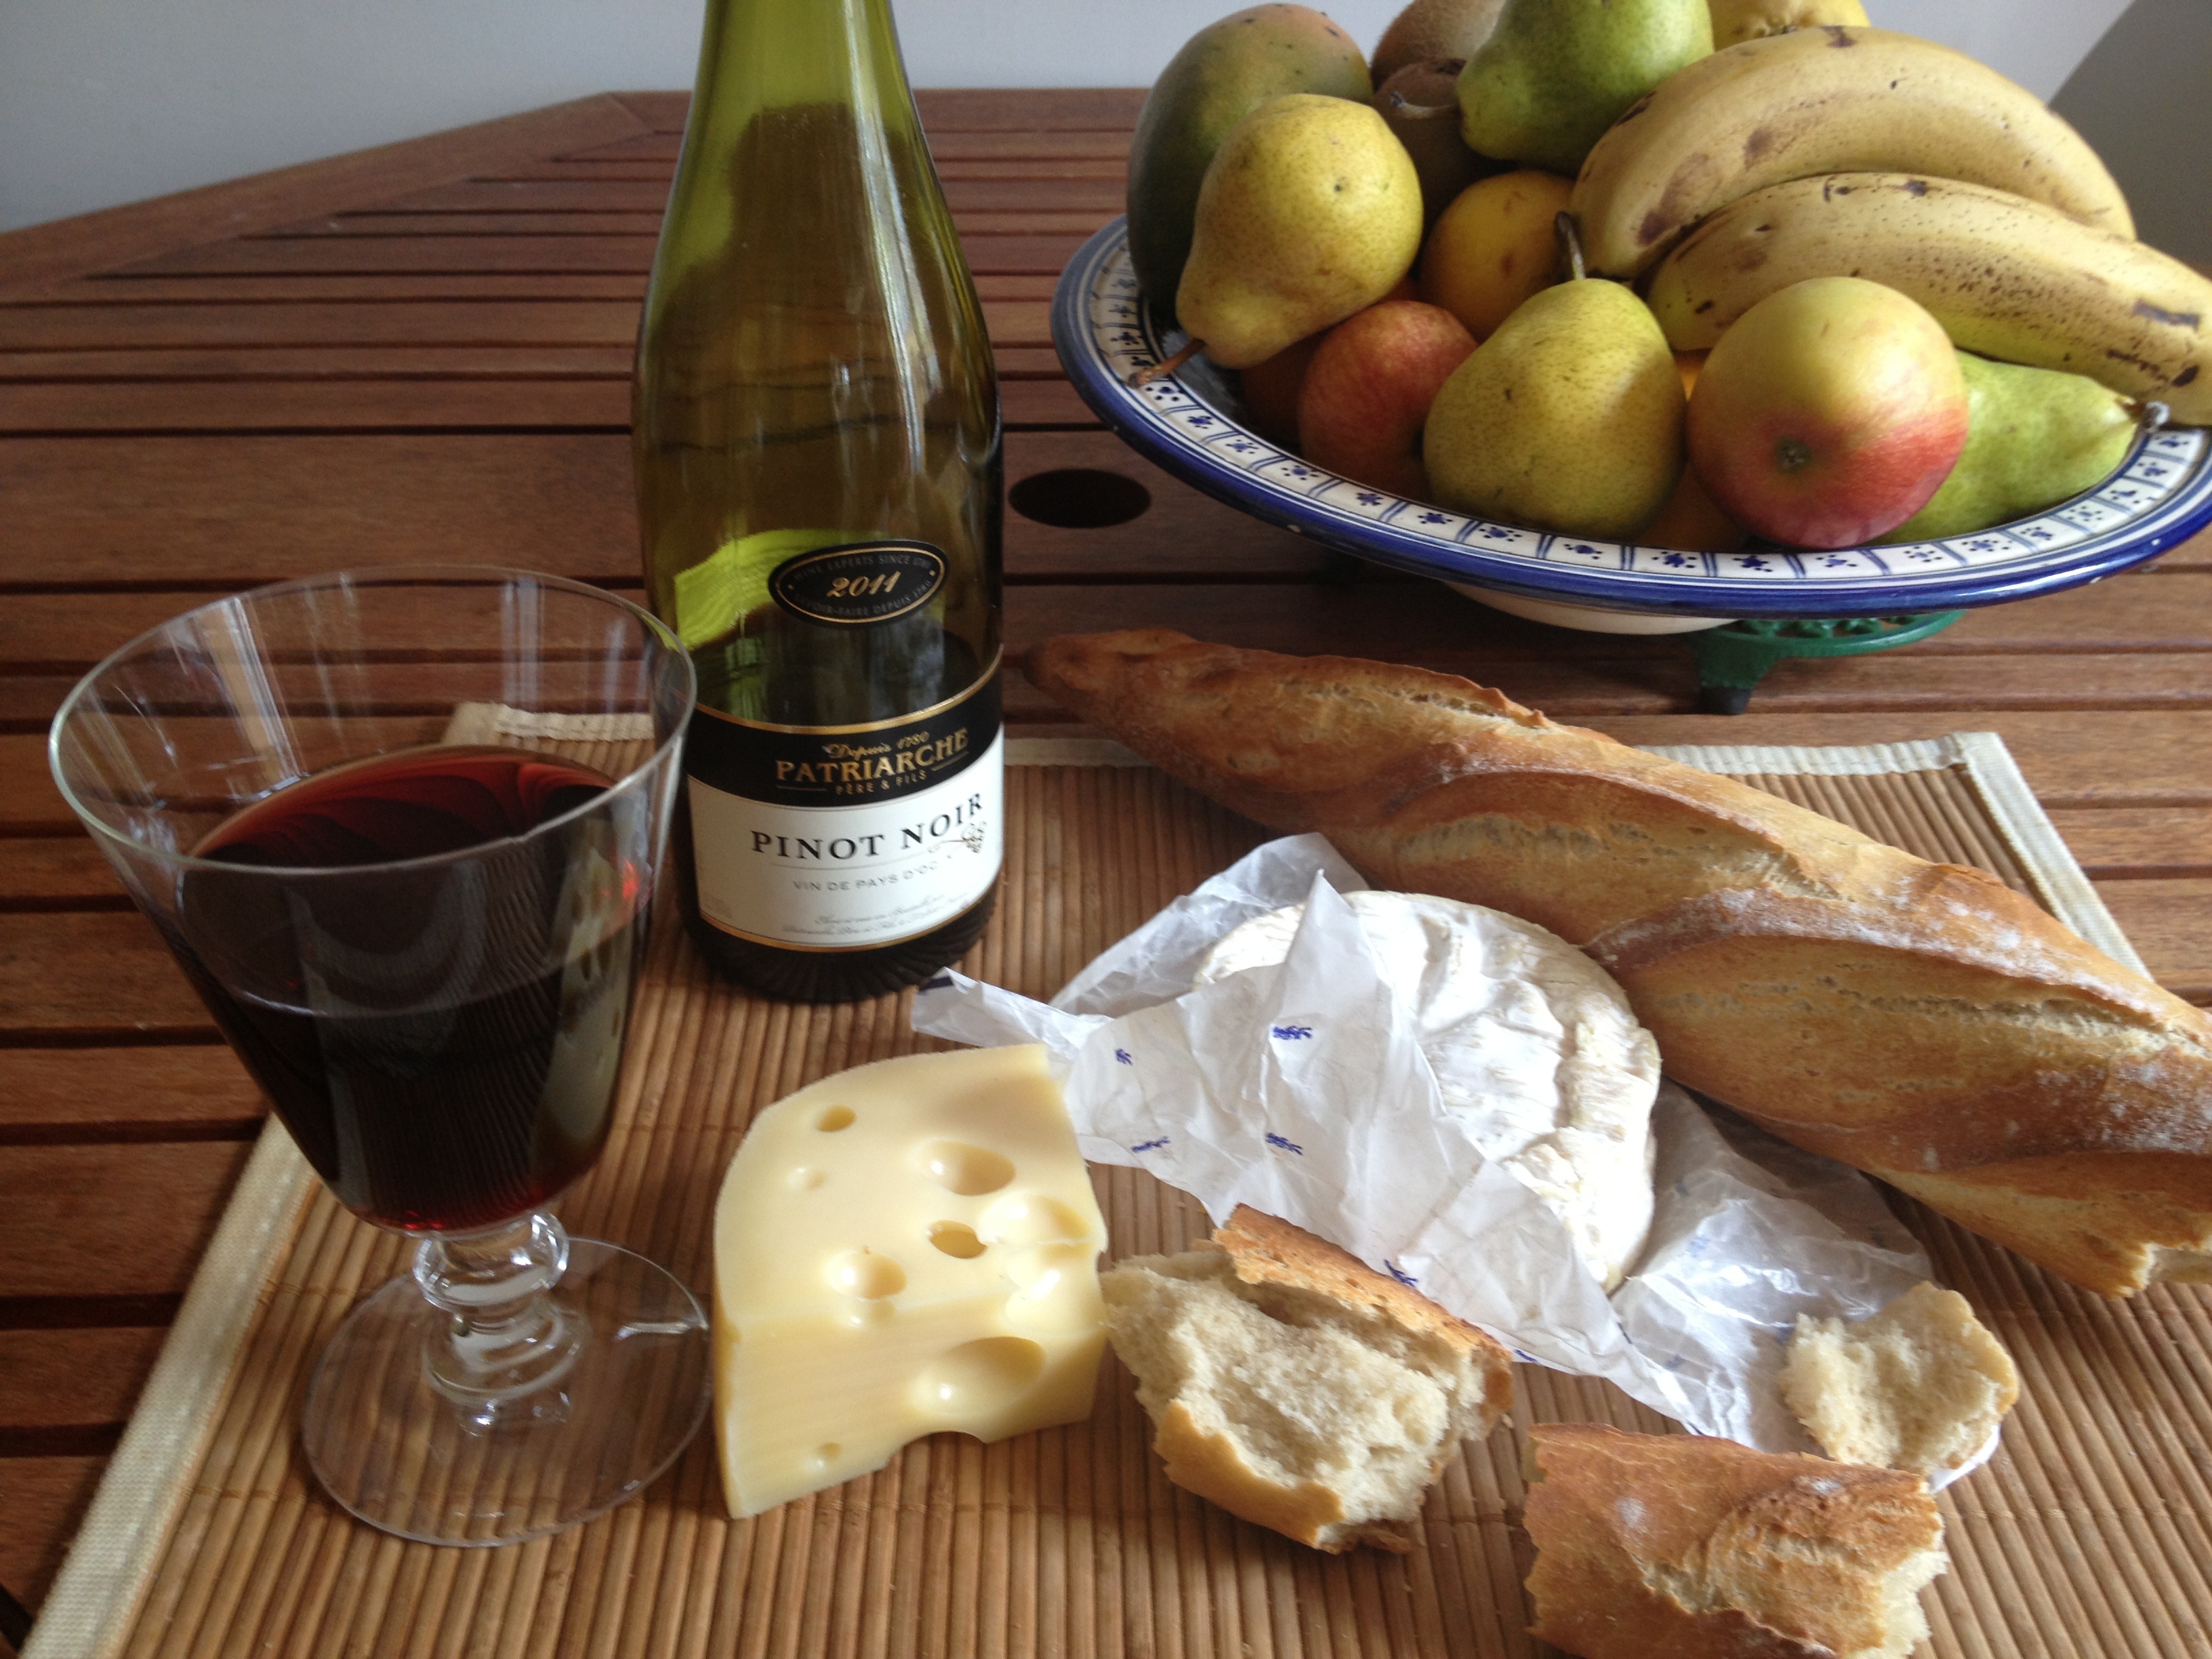
plant, wine, fruit, meal, food, produce, breakfast, power, flavor, flowering plant, land plant